Getachew Jigi Demeksa

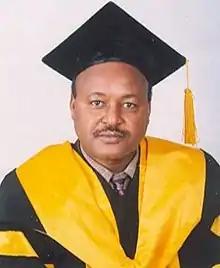

Getachew Jigi Demekssa (born 4 December 1967) is an Ethiopian politician. He was a Representative from the State of Oromia in the House of Peoples' Representatives 2005–2009, and a member of the Oromo Federalist Democratic Movement party.